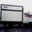
Label: truck